Felipe de Marichalar y Borbón

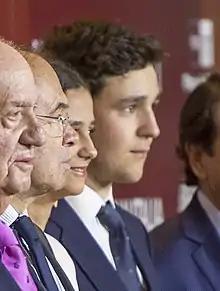
Felipe in 2019

Felipe Juan Froilán de Todos los Santos de Marichalar y Borbón, Lord of Tejada (born 17 July 1998), widely known as Froilán, is the elder child and only son of Infanta Elena, Duchess of Lugo, and Jaime de Marichalar. He is the maternal-line grandson of King Juan Carlos I and Queen Sofía of Spain, and the nephew of King Felipe VI. He is the paternal-line grandson of Amalio de Marichalar y Bruguera, VIII Count of Ripalda and Concepción Sáenz de Tejada, Lady of Tejada. He is fourth in the line of succession to the Spanish throne, after his cousins (King Felipe's daughters) Leonor, Princess of Asturias, and Infanta Sofía of Spain and his mother, Elena.